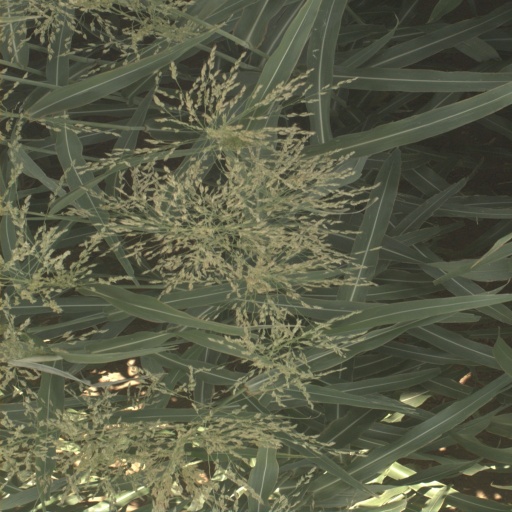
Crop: sorghum